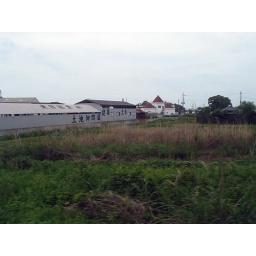
random view from a train window somewhere in Japan